Tom Carper

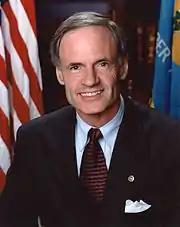
Carper in his early Senate career

Republican Governor Michael Castle was term-limited and unable to seek reelection in 1992. The result was what became known as "the Swap", with Castle seeking Carper's seat in the U.S. House of Representatives and Carper seeking the governorship. Neither faced substantive opposition for either post.